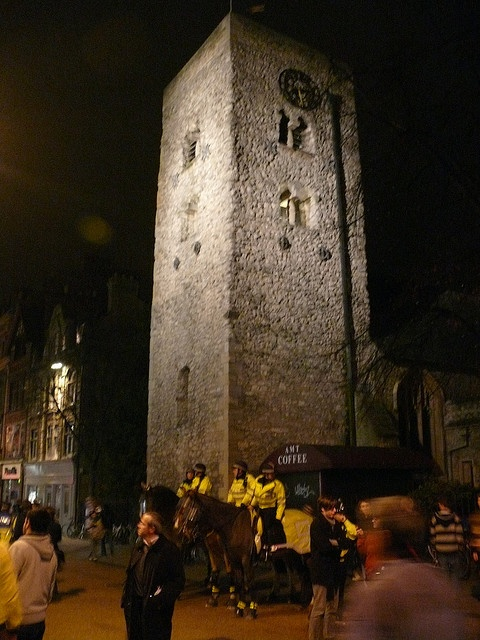
A very tall brick tower with a clock on it.
A large square building on a busy street corner.
A row of police officers on horseback standing in a row in front of a brick tower.
People on horses at night time while other people are walking around.
There are people that are standing around looking around